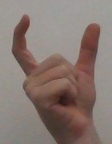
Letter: nun